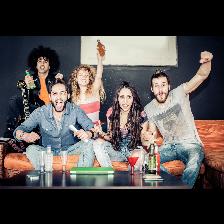
Label: Human